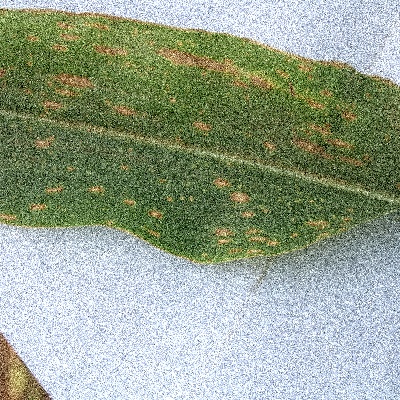
Label: Corn_(Maize)___Leaf_Spot